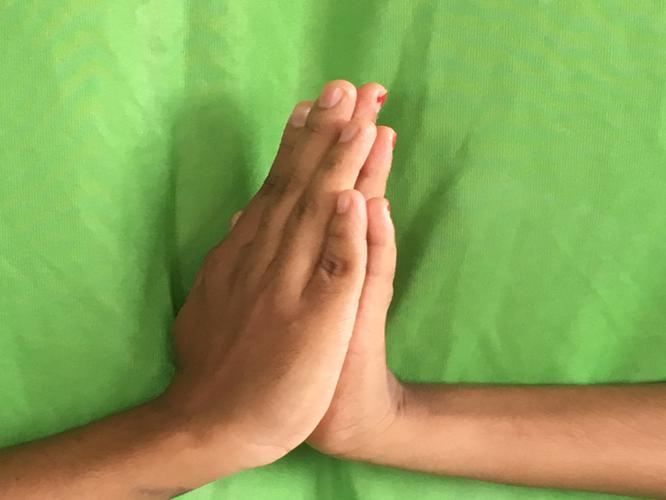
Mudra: Anjali
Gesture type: double_hand